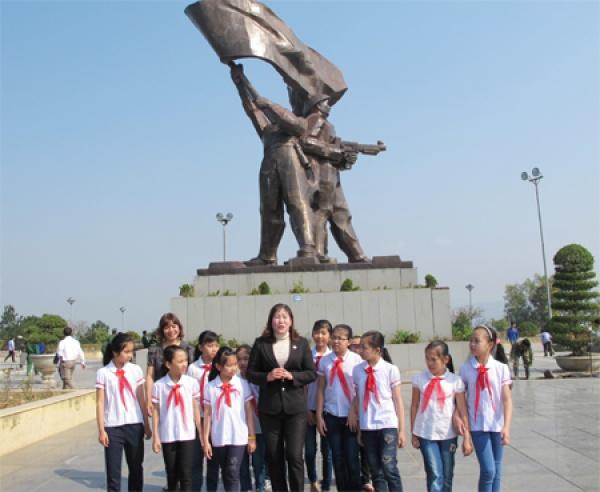
có một nhóm các em học sinh đang nhìn về phía người phụ nữ mặc áo đen